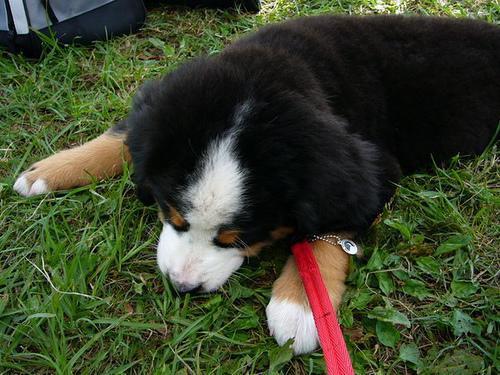
Bernese_mountain_dog